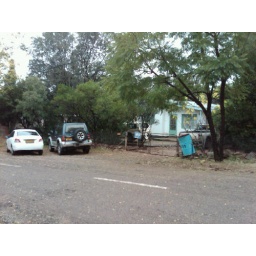
That's our little white car at chinos house in lobatse Botswana.